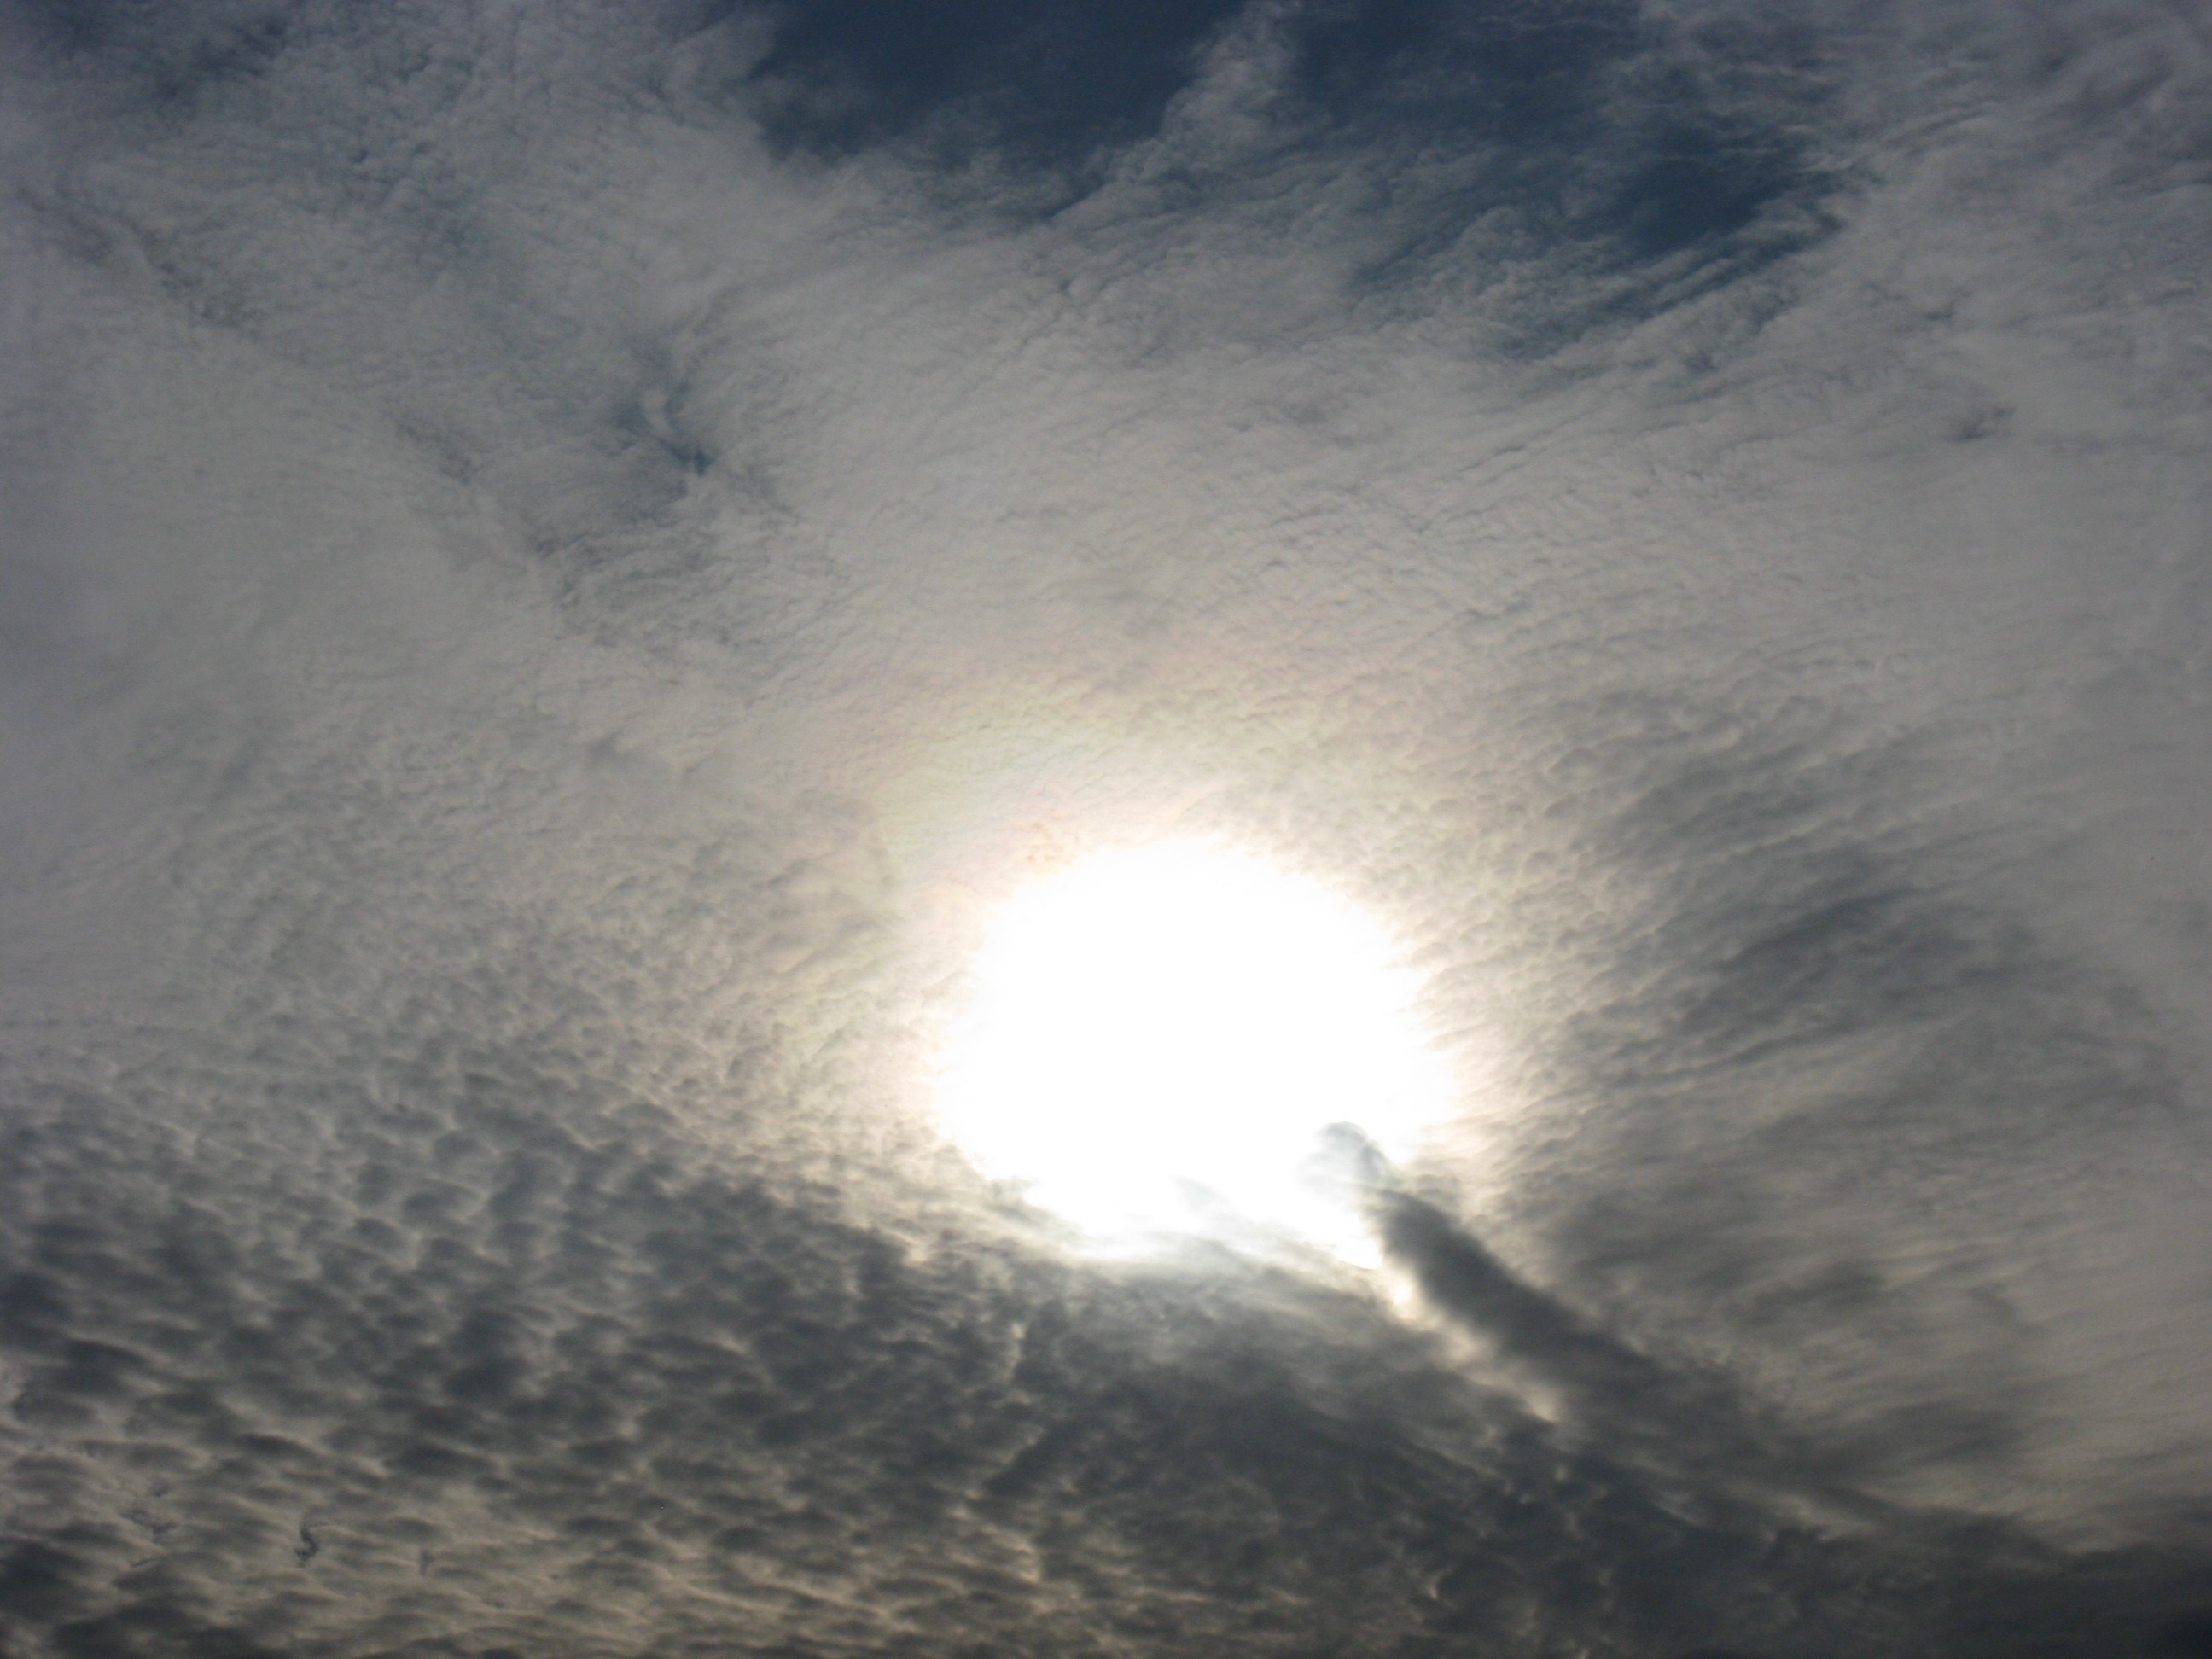
sea, horizon, snow, light, cloud, sky, sun, mist, sunlight, morning, wave, atmosphere, reflection, weather, darkness, day s, astronomical object, meteorological phenomenon, atmospheric phenomenon, atmosphere of earth, geological phenomenon